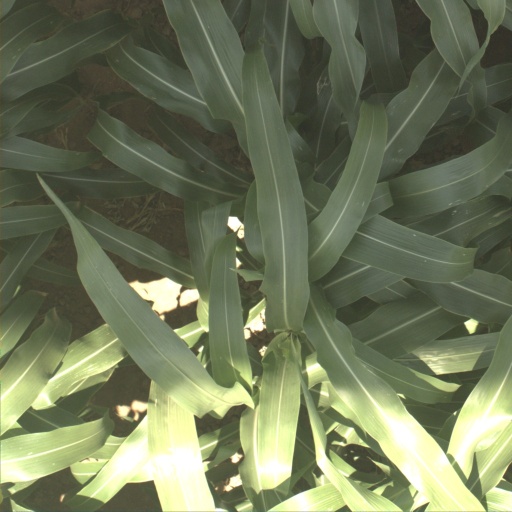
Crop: sorghum